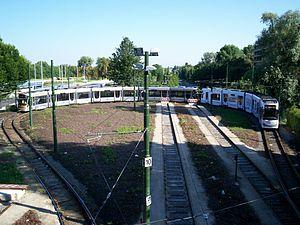
Une rame T4000 et une rame T3000 pelliculé dans la boucle de retournement de ""Esplanade"" sur la ligne 4"
Le tramway de Bruxelles est un système de transport en commun, composé de dix-huit lignes, d’une longueur totale de 215 kilomètres, qui fonctionne en Région de Bruxelles-Capitale, depuis le 1ᵉʳ mai 1869, située en Belgique. Certaines de ces lignes empruntent le prémétro de Bruxelles.